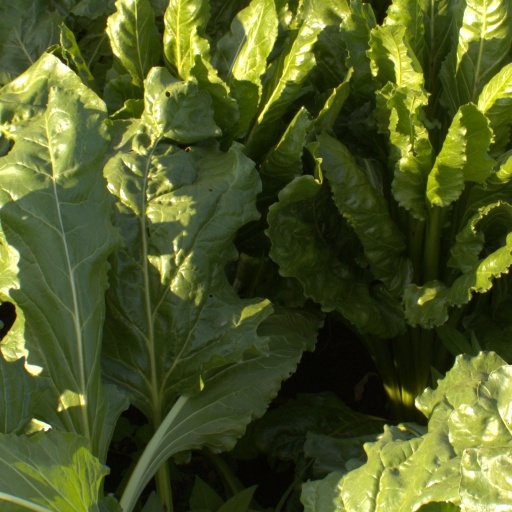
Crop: sugar beet